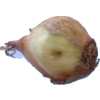
Label: onion